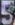
Number: 5